Iolanthe

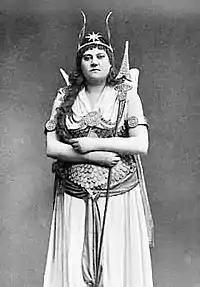
Barnett as The Fairy Queen

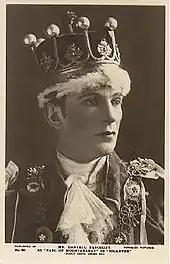
Darrell Fancourt as Lord Mountararat

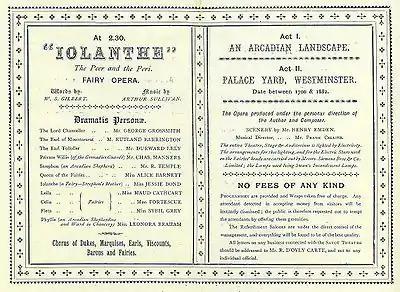
Inside of the programme

At the time they wrote "Iolanthe", both Gilbert and Sullivan were in their peak creative years, and "Iolanthe", their seventh work together, drew the best from both composer and author. Sullivan's biographer, Arthur Jacobs, wrote: "[Sullivan] had composed a brilliant new score (his most subtle yet) to a scintillating libretto. ... "Iolanthe" is the work in which Sullivan's operetta style takes a definite step forward, and metamorphosis of musical themes is its characteristic new feature. ... By recurrence and metamorphosis of themes Sullivan made the score more fluid". Sullivan's overture was superior in structure and orchestration to those that his assistants had constructed for the earlier operas. Much of his "fairy" music pays deliberate homage to the incidental music written by Felix Mendelssohn for an 1842 production of Shakespeare's "A Midsummer Night's Dream". Richard Wagner's "Ring" cycle premiered in London earlier in 1882. The music for the fairies reflects Wagner's style, and the score uses leitmotifs, including a distinctive four-note theme associated with the character of Iolanthe. The Fairy Queen's music parodies that of Wagnerian heroines such as Brünnhilde. The score is wider in range of emotion and style, with innovative use of pizzicato strings, clever and varied underscoring of patter, the tender, sentimental eleventh-hour number for the title character, apt matching of the music to the absurd comedy of the lyrics, and a sustained first act finale with a series of dramatic situations that ends with the confrontation between the fairies and peers.